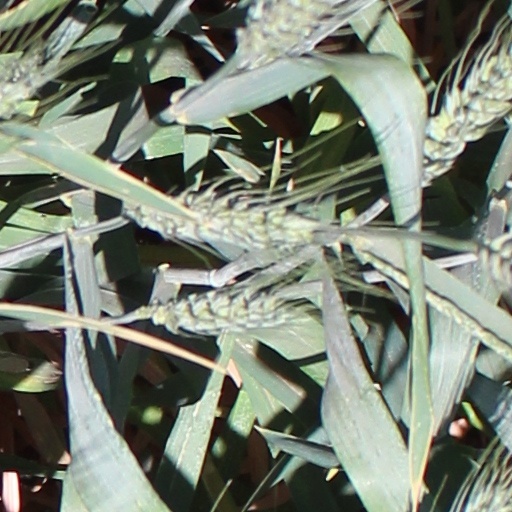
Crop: wheat